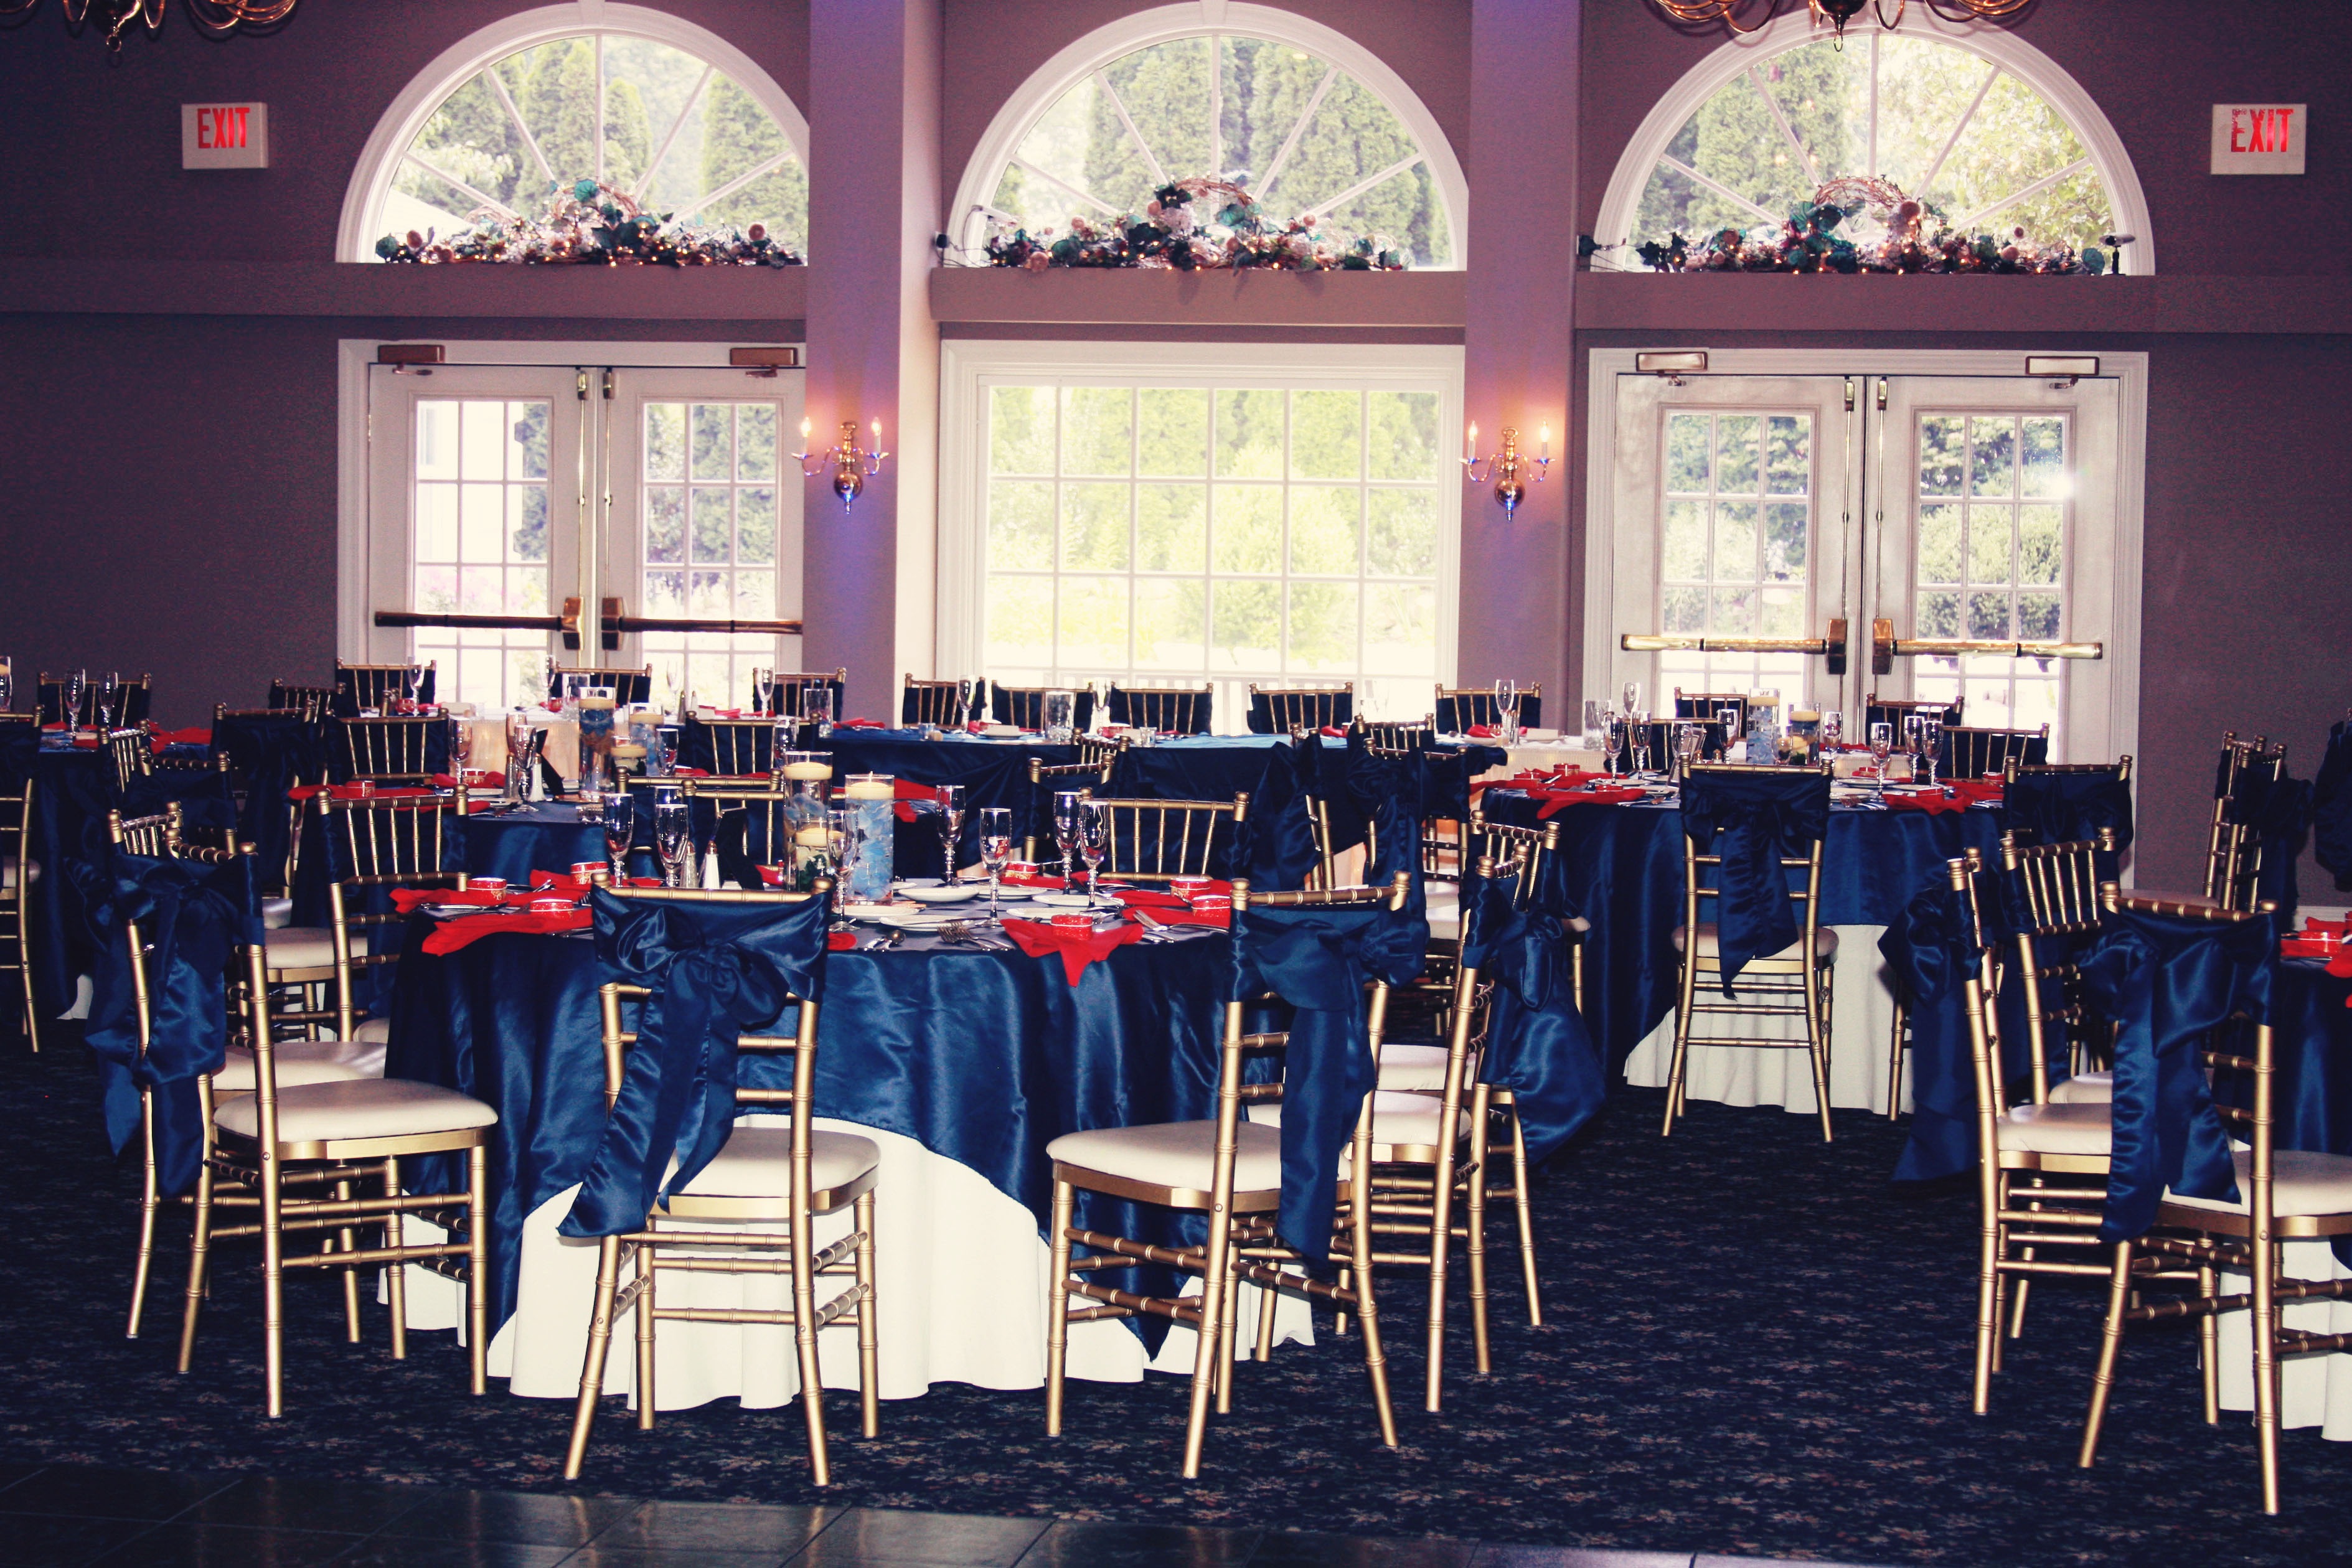
table, cutlery, silverware, restaurant, celebration, meal, plate, wedding, napkin, tablecloth, ceremony, luxury, dining, dinner, elegant, reception, banquet, event, catering, setting, elegance, function hall